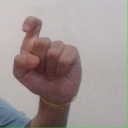
अक्षर: इ